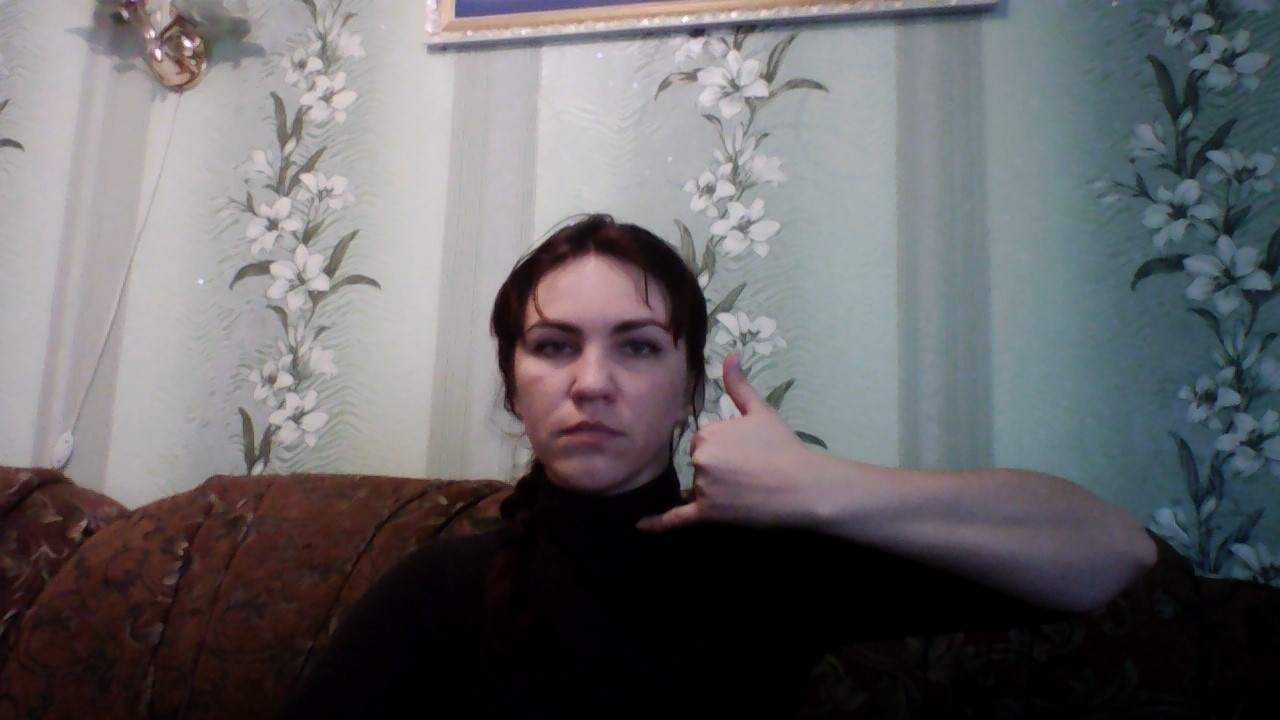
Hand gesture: call